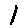
Label: 1